D2L

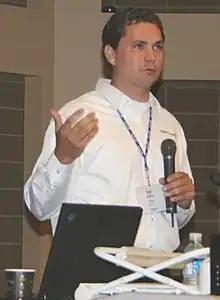
John Baker, president and CEO of Desire2Learn speaking at the University of Guelph

D2L was founded in 1999 by Canadian John Baker, who became president and CEO. He founded D2L while studying systems design engineering during his third year at the University of Waterloo. He was awarded the Meritorious Service Cross in 2017, for his work at the company to advance learning across the country and around the world. D2L raised $80 million in Series A funding, one of the largest tech funding rounds in Canada at the time, to expand its product offerings and grow internationally. The company went public with an initial public offering in November 2021, on the Toronto Stock Exchange. D2L named Stephen Laster as D2L, President in 2022. D2L acquired Connected Shopping Ltd., makers of Course Merchant in 2023.